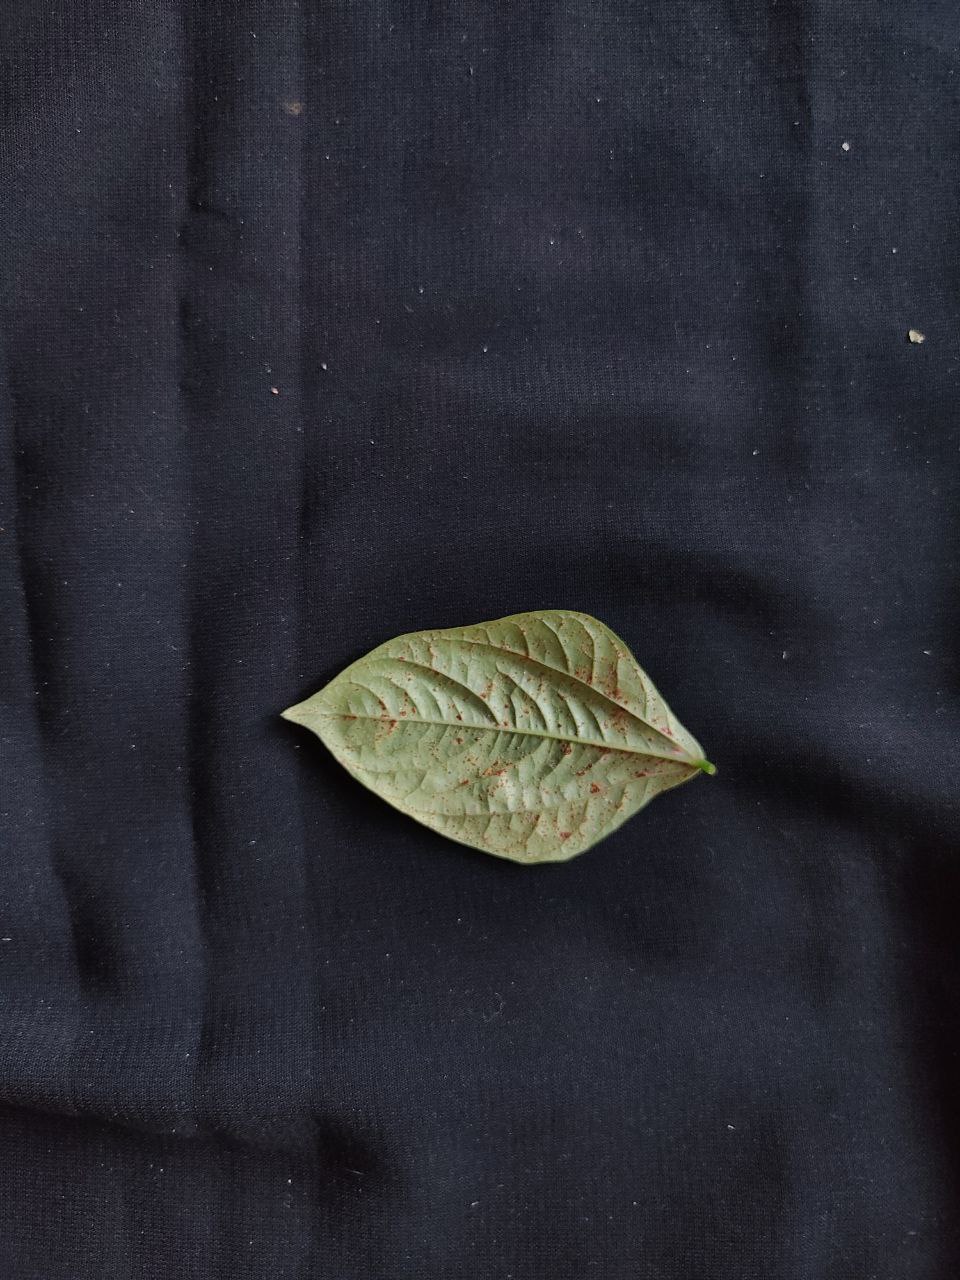
Crop: cowpea
Leaf condition: Septoria leaf spot